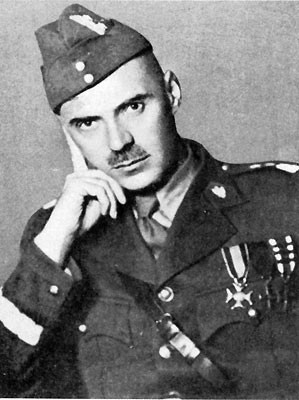
ววาดึสวัฟ แอนเดอร์

| name = นายพลววาดึสวัฟ แอนเดอร์
| image = Wladyslaw Anders.jpg
| birth_place = Krośniewice-Błonie, เขตผู้ว่าราชการจังหวัดวอร์ซอ, คองเกรสโปแลนด์, จักรวรรดิรัสเซีย
| death_place = ลอนดอน, อังกฤษ, สหราชอาณาจักร
| birth_name = ววาดึสวัฟ อัลเบิร์ต แอนเดอร์
| serviceyears = 1913–1946
| rank = พลโท()
| battles = สงครามโลกครั้งที่หนึ่งสงครามโปแลนด์–โซเวียตสงครามโลกครั้งที่สอง
* การบุกครองโปแลนด์
** Battle of Tomaszów Lubelski
** Battle of Wladypol
* การทัพอิตาลี (สงครามโลกครั้งที่สอง)|การทัพอิตาลี
** ยุทธการที่มอนเต แคสซิโน|Monte Cassino
** ยุทธการที่อันโคน
** ยุทธการที่โบโลญญา
| awards = "#Medals|See list below"
| units = กองทัพที่สอง (โปแลนด์)|กองทัพโปแลนด์ที่สอง
ไฟล์:Anders_NKVD.jpg|thumb|300x300px|Mug shot made by NKVD after arrest 1940
ไฟล์:WA_tombstone.jpg|right|thumb|200x200px|The tombstone of General Anders at the Polish War Cemetery at Monte Cassino in Italy.
ไฟล์:Pol_Cment_MC.jpg|right|thumb|200x200px|The Polish War Cemetery at Monte Cassino in Italy.
ววาดึสวัฟ อัลเบิร์ต แอนเดอร์ (11 สิงหาคม ค.ศ. 1892 – 12 พฤษภาคม ค.ศ. 1970) เป็นนายพลในกองทัพบกโปแลนด์ และต่อมาได้ใช้ชีวิตในการเมืองและเป็นสมาชิกคนสำคัญของรัฐบาลพลัดถิ่นโปแลนด์ในกรุงลอนดอน
หมวดหมู่:บุคคลจากจังหวัดวุช
หมวดหมู่:รัฐบาลพลัดถิ่นโปแลนด์
หมวดหมู่:ทหารในสงครามโลกครั้งที่สอง
หมวดหมู่:นายพลในสงครามโลกครั้งที่สอง